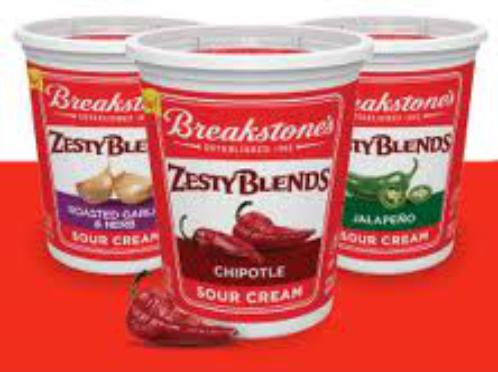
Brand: Breakstone's
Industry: Food